Felsenstein's tree-pruning algorithm

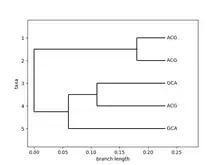
A simple phylogenetic tree example made from arbitrary data D

The likelihood of a tree formula_1 is, by definition, the probability of observing certain data formula_2 (formula_2 being a nucleotide sequence alignment for example "i.e." a succession of formula_4 DNA site formula_5) given the tree. It is often written : formula_6.